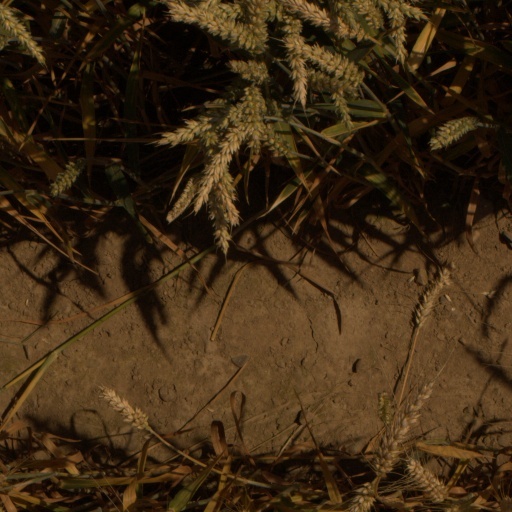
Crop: wheat